Divide and Conquer (film)

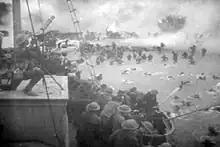
Feature film re-enactment of British troops under fire on the beach at Dunkirk.

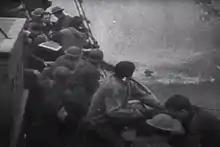
Feature film re-enactment of a British fisherman giving a hand to an Allied soldier while a Stuka's bomb explodes a few metres ahead

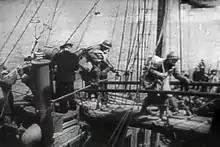
Included footage from the Dunkirk evacuation: French troops embarking on a British ship.

Possible routes for a German invasion of France are discussed: the 1870 attack through Alsace-Lorraine and the 1914 attack through Belgium. The French, believing the Maginot Line to be impregnable, expect the German attack to come through Belgium, as it did in 1914. The French order of battle in 1940 is described: 78 divisions along the border with Belgium, 15 in the Maginot Line, 10 divisions facing Benito Mussolini's forces in Italy, and 3½ divisions as a safeguard against Spain. The British Expeditionary Force contribute an additional 10 divisions.